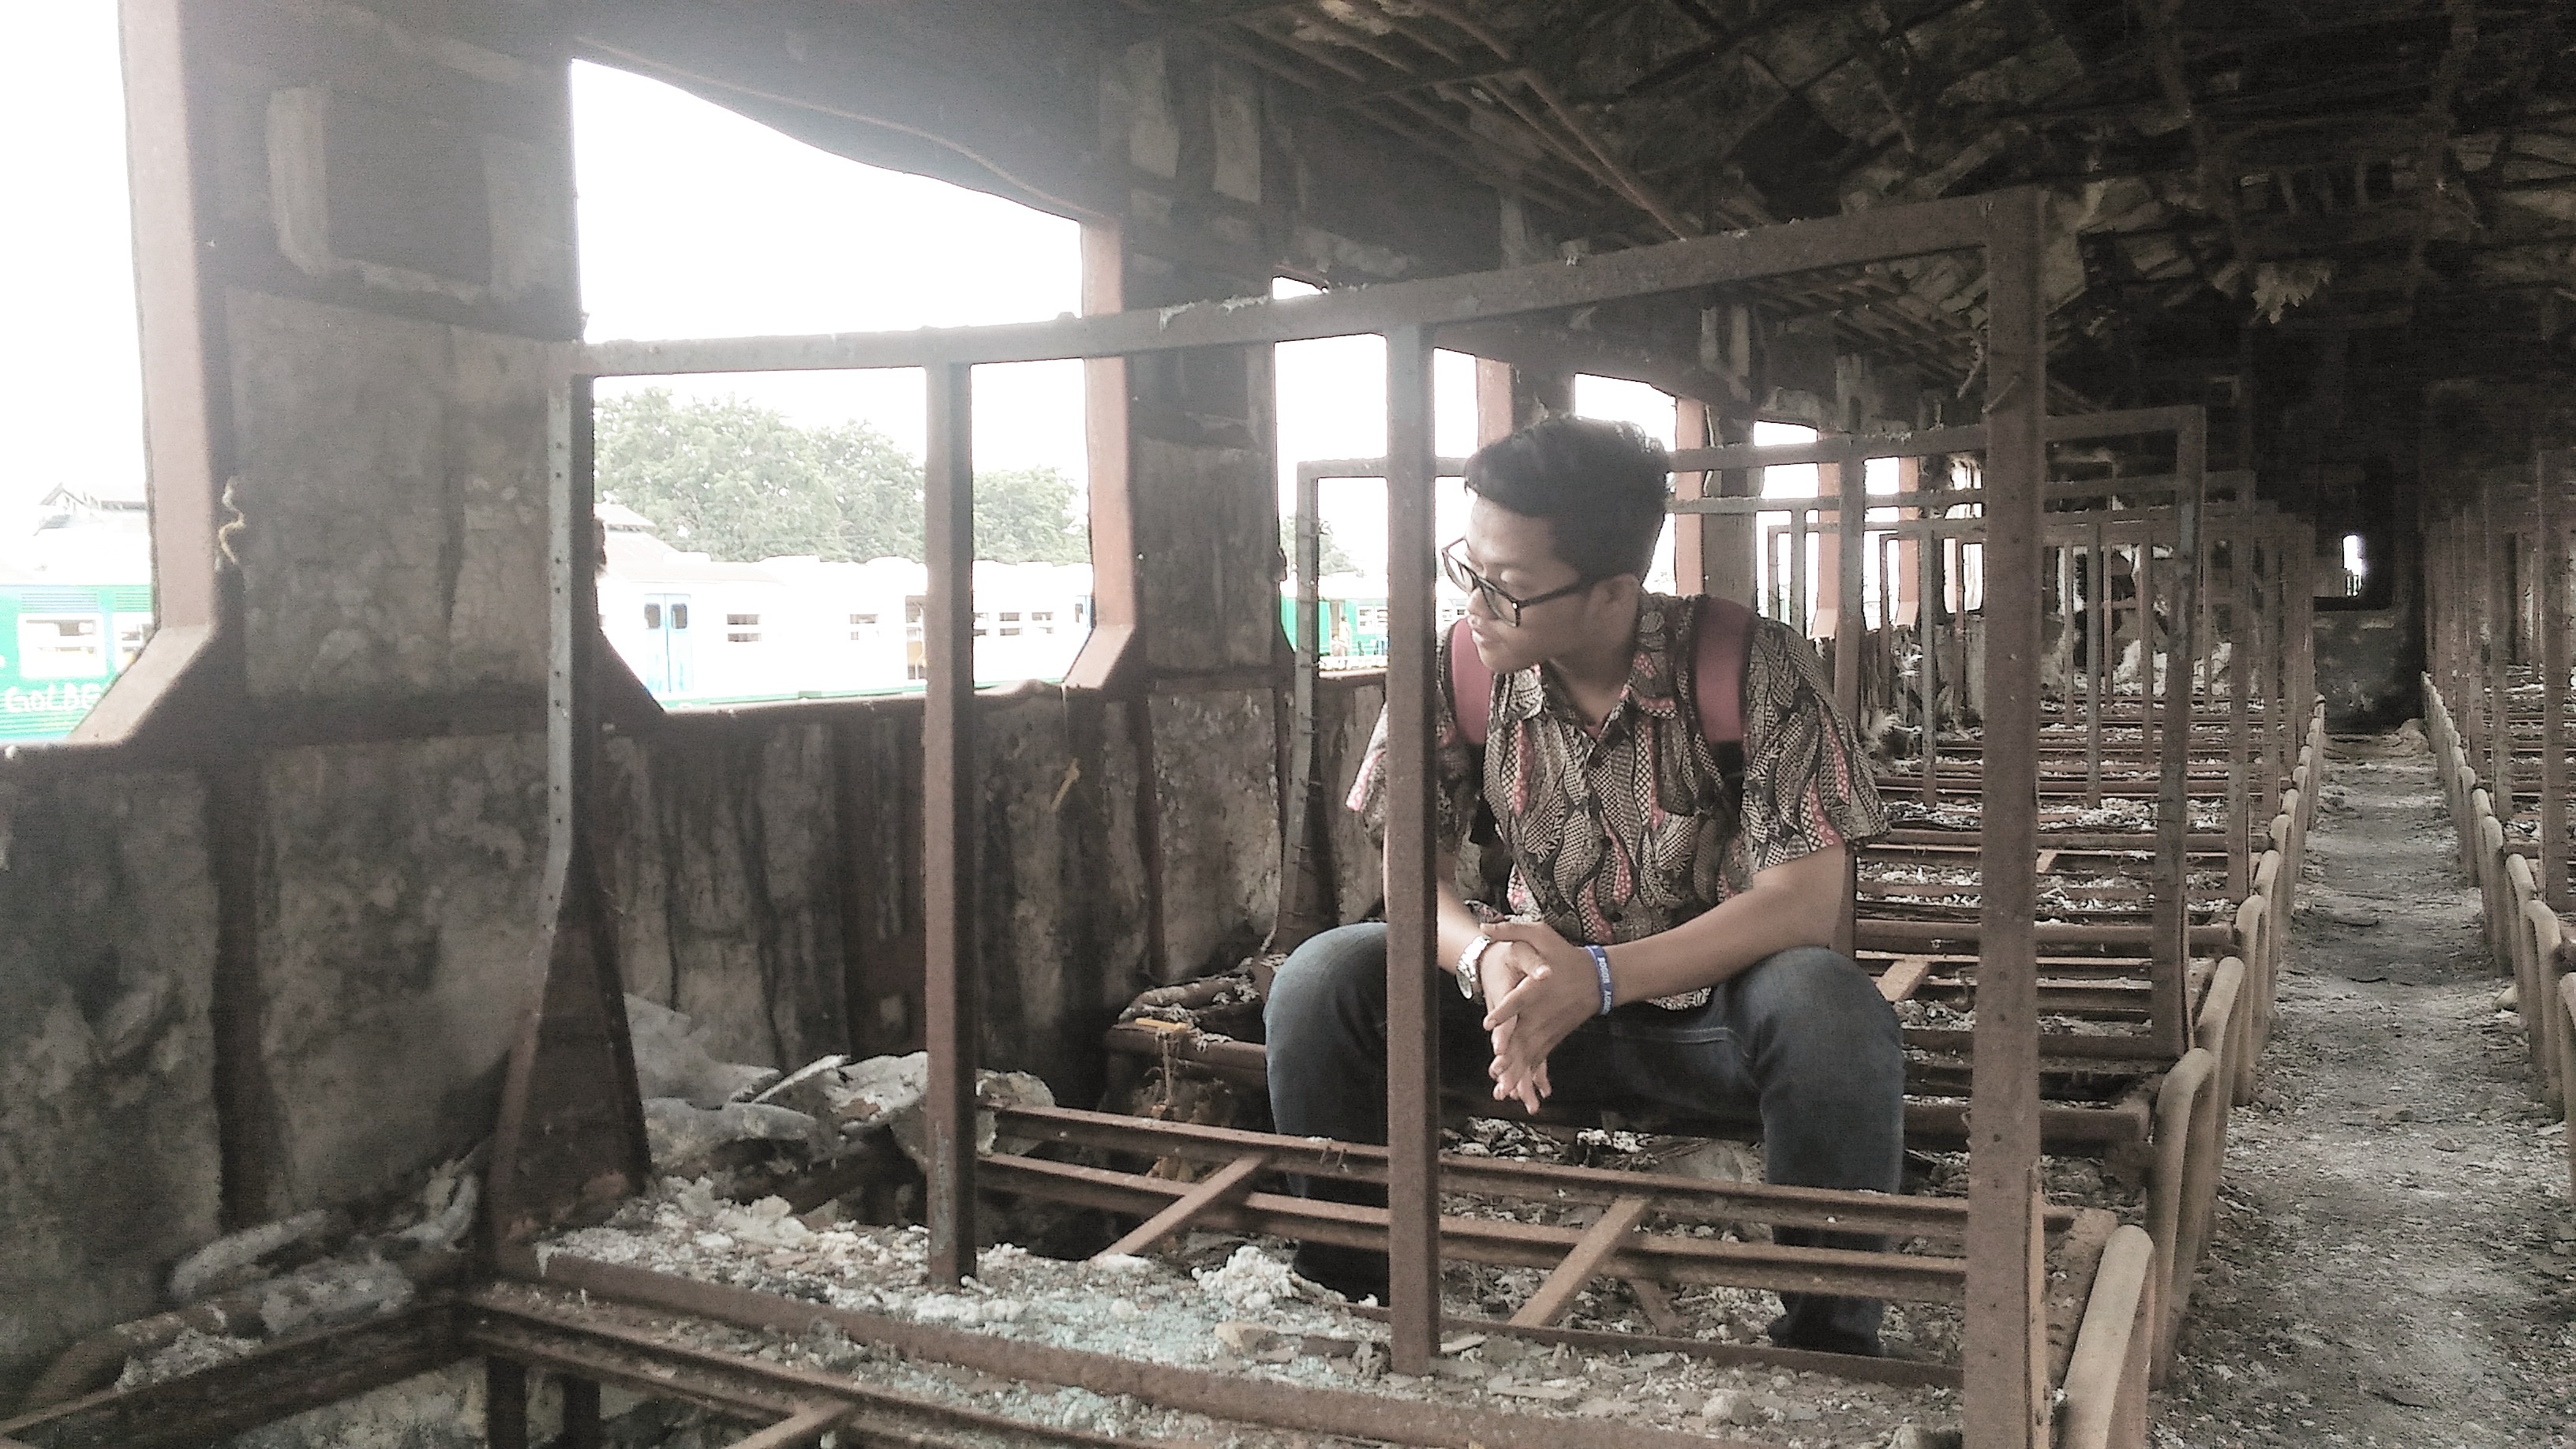
track, transport, shack, rolling stock